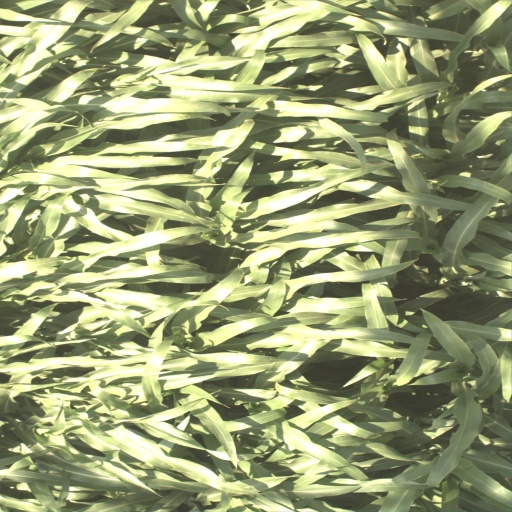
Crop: sorghum